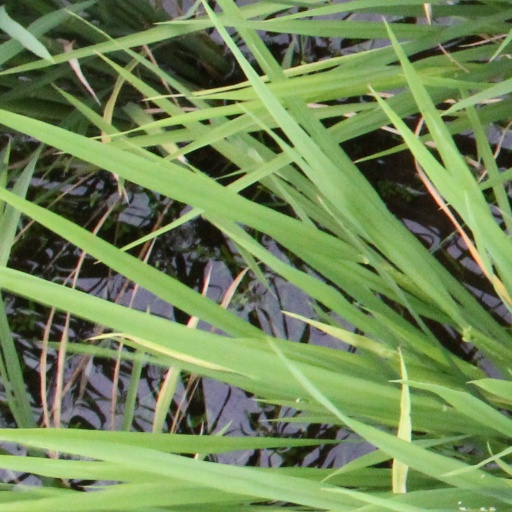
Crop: rice